Reichard, Count Palatine of Simmern-Sponheim

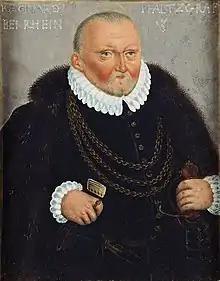

Reichard (25 July 1521 – 13 January 1598) was the Count Palatine of Simmern-Sponheim from 1569 until 1598.